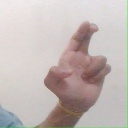
अक्षर: आ